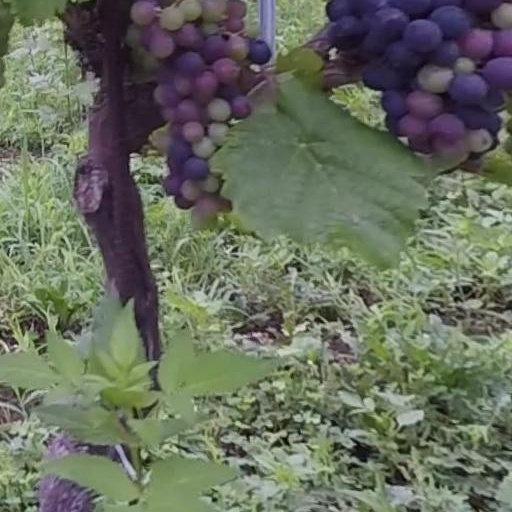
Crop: grape